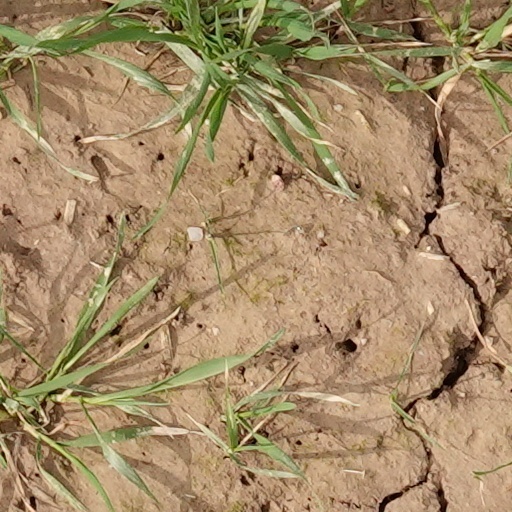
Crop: wheat